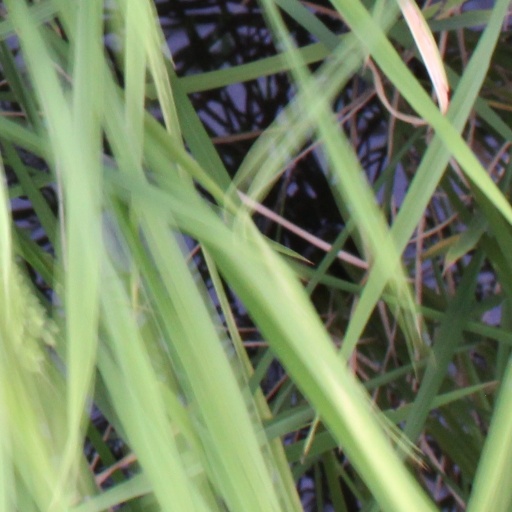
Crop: rice